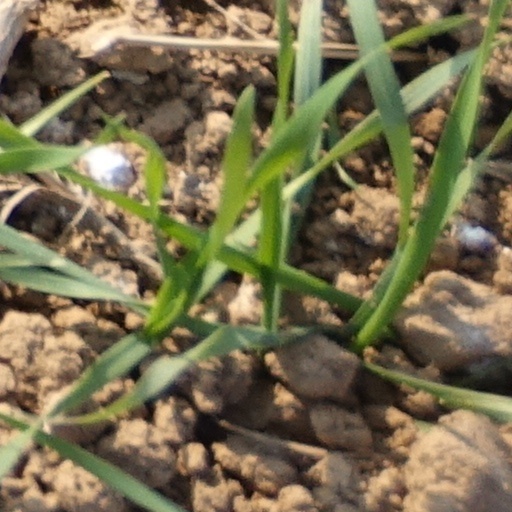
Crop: wheat